Jaan Pehk

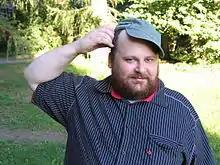
Jaan Pehk in 2008

Jaan Pehk (also known as Orelipoiss; born 13 June 1975 in Palivere) is an Estonian writer, singer and guitarist.